William Harnett

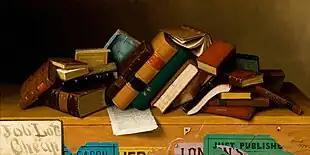
"Job Lot Cheap", oil on canvas, 1878. Reynolda House Museum of American Art

The style of trompe-l'œil painting that Harnett developed was distinctive and inspired many imitators, but it was not without precedent. A number of 17th-century Dutch painters, Pieter Claesz for instance, had specialized in tabletop still life of astonishing verisimilitude. Raphaelle Peale, working in Philadelphia in the early 19th century, pioneered the form in America. What sets Harnett's work apart, besides his enormous skill, is his interest in depicting objects not usually made the subject of a painting. Harnett painted musical instruments, hanging game, and tankards, but also painted the unconventional "Golden Horseshoe" (1886), a single rusted horseshoe shown nailed to a board. He painted a casual jumble of second-hand books set on top of a crate, "Job Lot, Cheap" (1878), as well as firearms and paper currency.